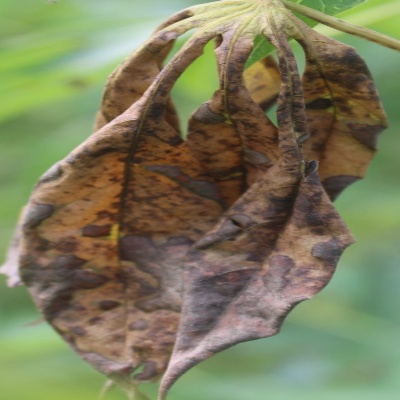
Crop: Cassava
Condition: bacterial blight